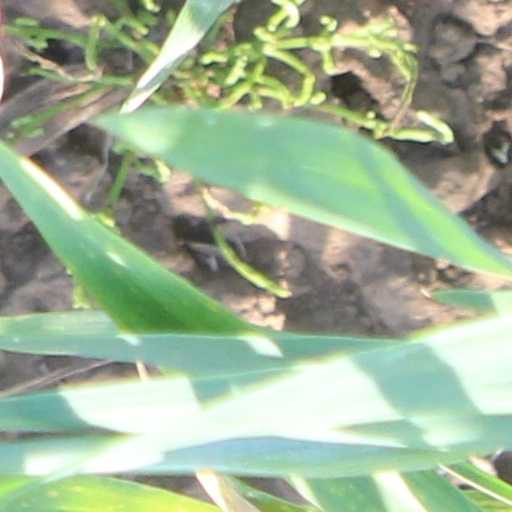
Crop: wheat